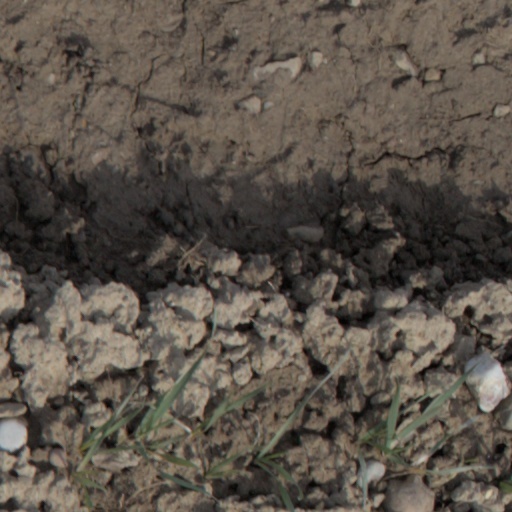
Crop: wheat